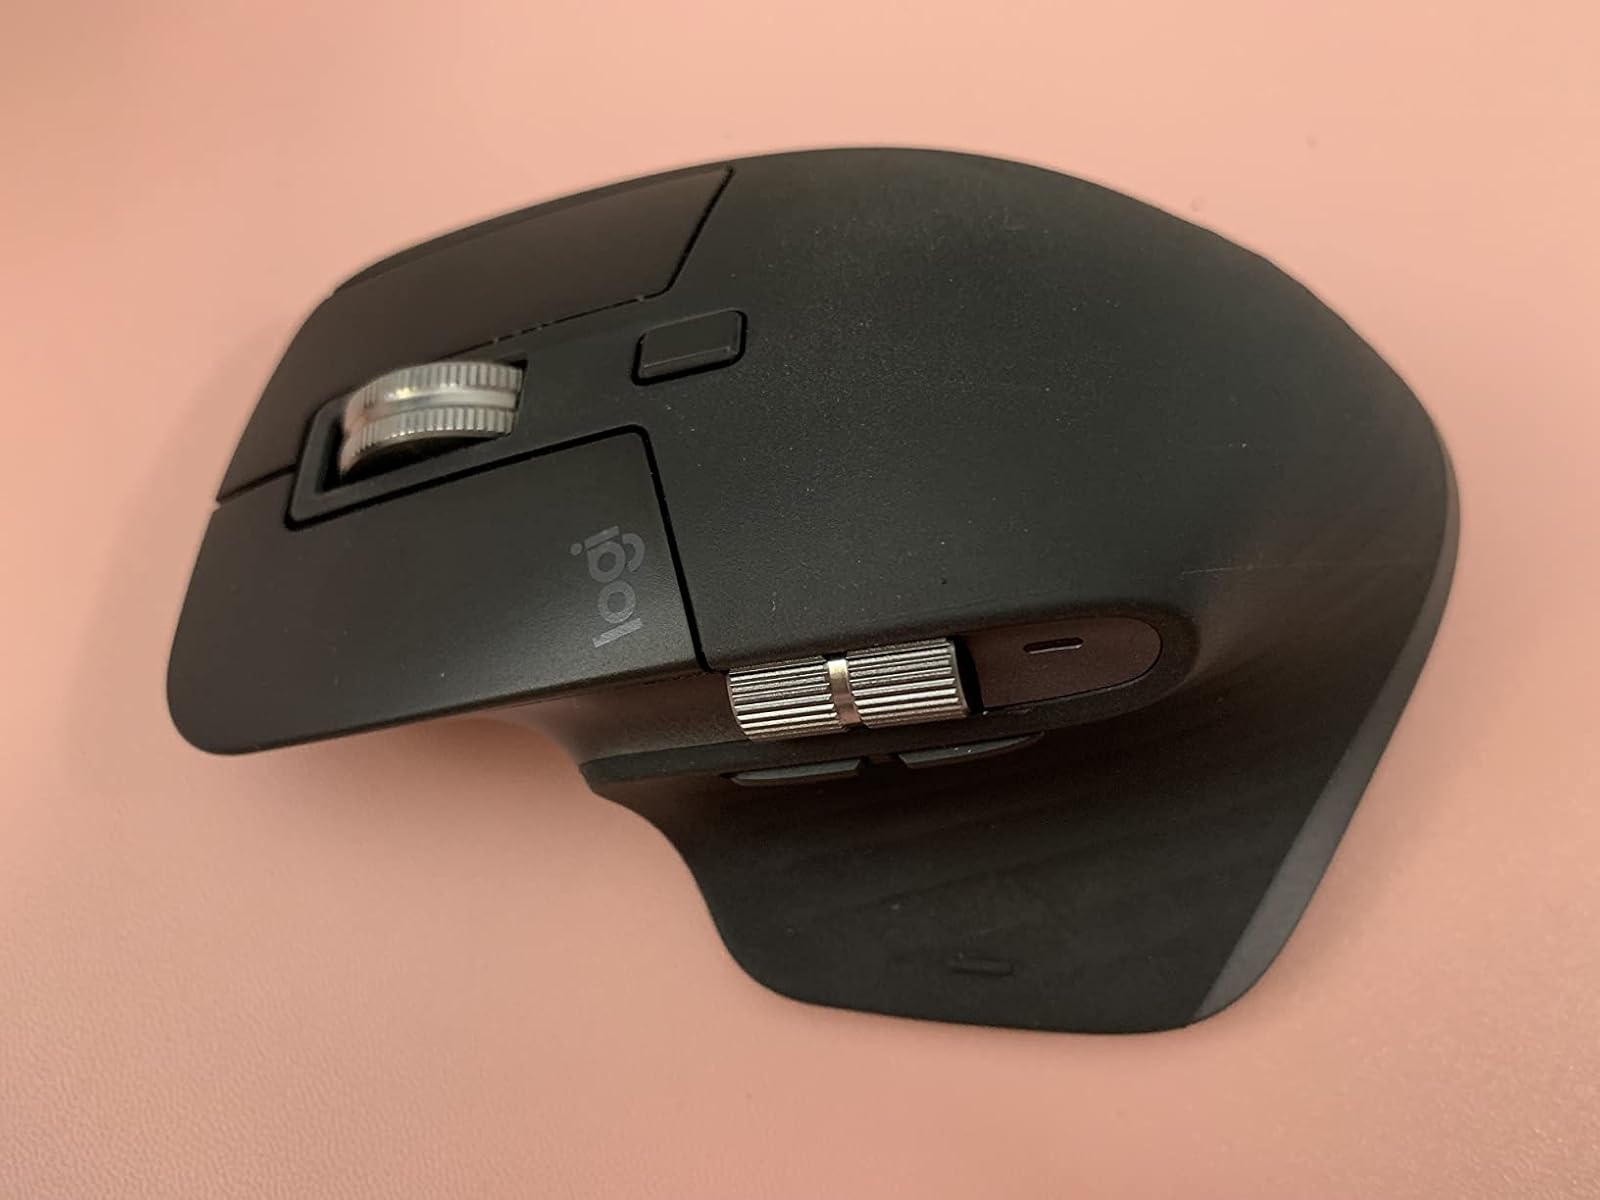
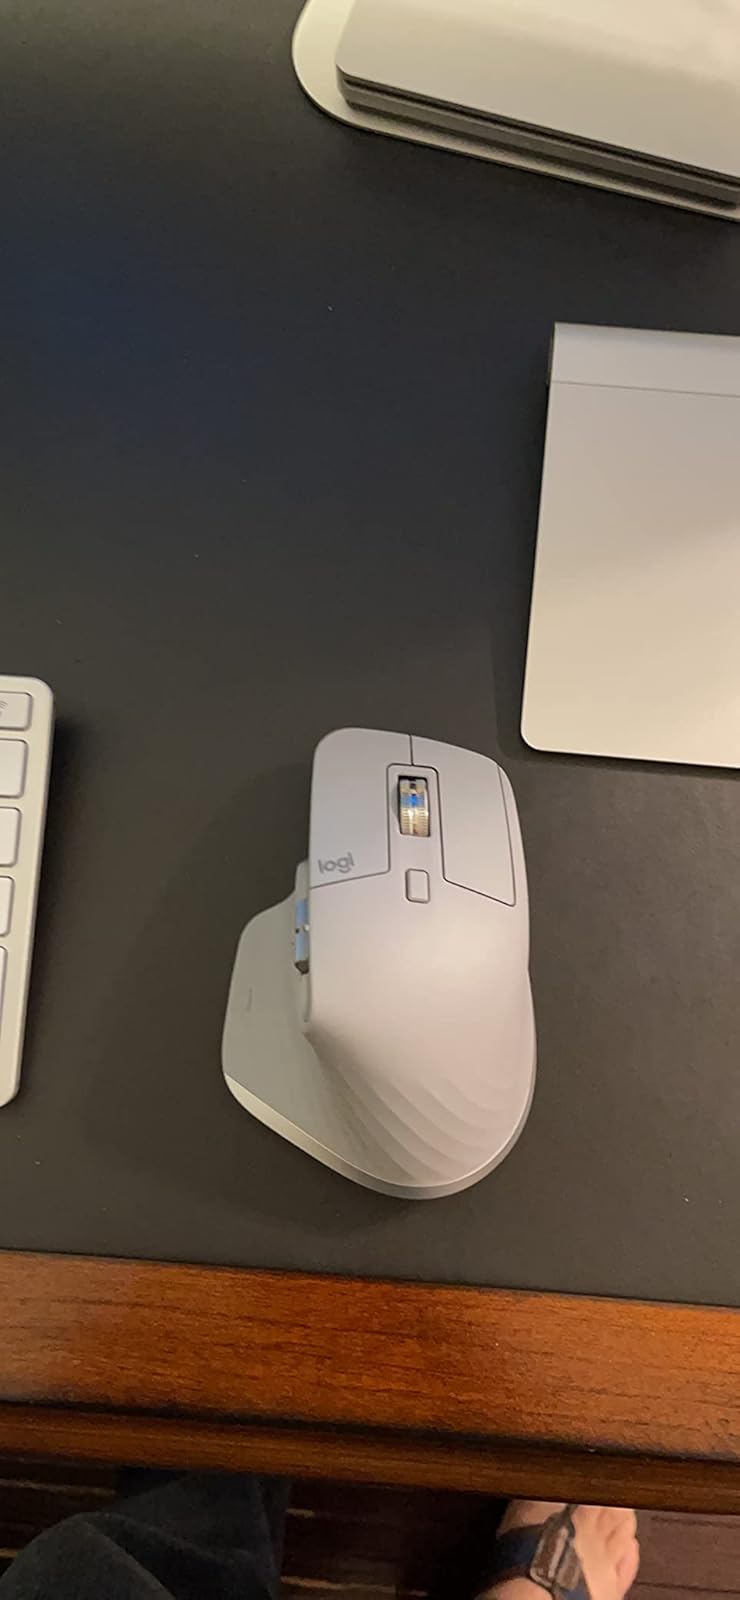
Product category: mouse
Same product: no